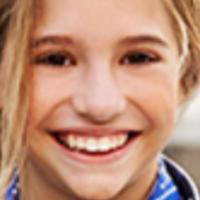
Age group: age 11-20